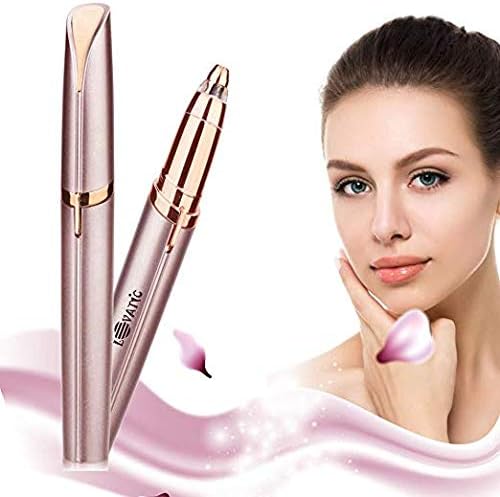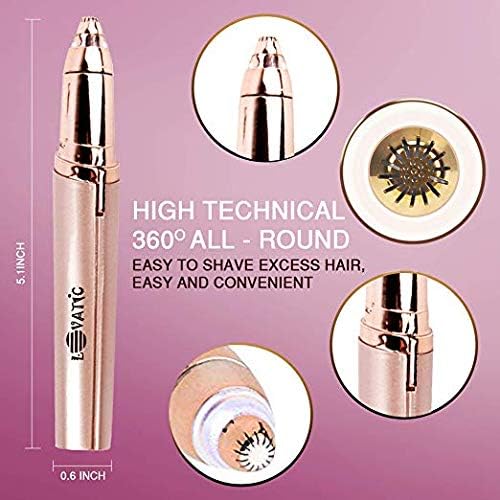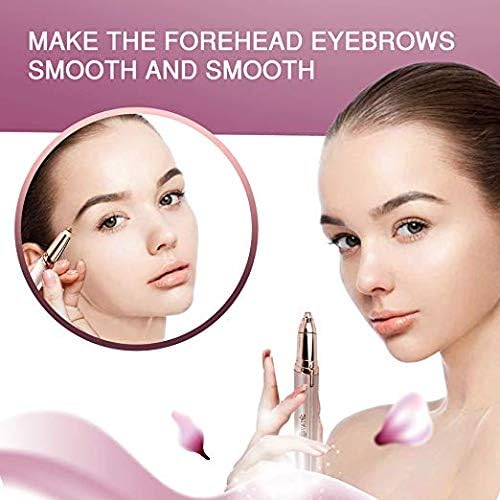
LOVATIC Eyebrow Hair Remover - Portable, Precise and Safe Eyebrow Shavers, Easy to Use - Instant and Painless Electric Eyebrow Trimmer, A Perfect Present for Women
Category: All Electronics
Gone are the days of short, shedding and sparse eyelashes. Time to flaunt your fabulous and enchanting big eyes in the party. Here, Fiery Youth Eyelash Growth Serum does wonders to max out the lashes, no matter how they grow. FEATURES1. Lengthen and strengthen your natural eyelashes and eyebrows. 2. Nourish hair root, improve hair growth environment, make eyelashes become thicker and healthier. 3. Activate the dormancy eyelashes, make it longer and thicker, delay the time of exfoliation. 4. 100% natural and non-irritation formula will give you visible results in as few as 7-8 weeks. 5. It's clinically proven that our products are natural and non irritating, safe and mild, you can apply it without worry about safety. PRECAUTIONS1. Apply it 1-2 times a day. After cleansing your face, draw the brush carefully along the eyebrows or the skin at the base of the upper/lower eyelashes. And then blot any excess solution beyond the eyelid with a tissue. 2. After 60 days of continuous use, you will have natural long eyelashes. Please be patient and wait for the effect, because this is a natural ingredient nutrient solution that doesn't make hair grow as fast as hormones do. GUARANTEE Because Everyone's skin is unique, a small portion of users may not respond to the formula. If you are not satisfied after using this product uninterruptedly for 60 days as recommended, feel free to contact us for 100% REFUND. There is literally no risk for you, so don't hesitate to try our eyelash serum.
Features: [REGENERATE and NOURISH EYELASHES]: This eyelash growth serum permeates the hair follicles and promotes the natural growth of eyelashes and eyebrows. Even without wearing false eyelashes, you can have a pair of beautiful and charming big eyes. | [NATURAL and SAFE LASH GROWTH SERUM]: 100% natural and rich in a multitude of highly potent ingredients including Vitamin E, polygonum polysaccharide, palmitoyl hexapeptide -25 and allantoin. This lash enhancer growth serum is safe and user-friendly for all skin types. | [SIMPLE APPLICATION]: With a high-quality brush head, our eyebrow growth serum is precise enough for application to the eyelashes and caring for each lash with ultimate comfort. Take a skin test on the eyelid before the first-time use. Discontinue if discomfort or irritation occurs.